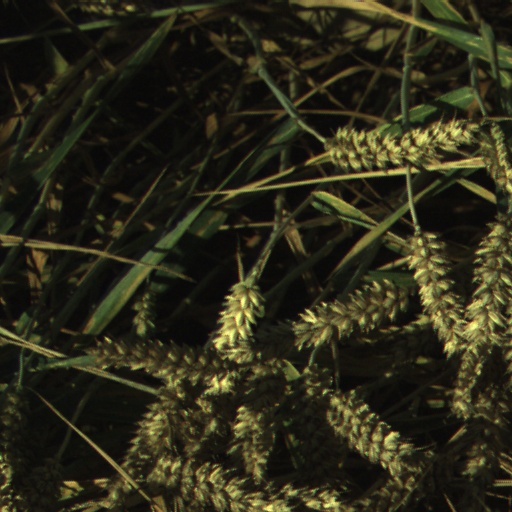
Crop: wheat